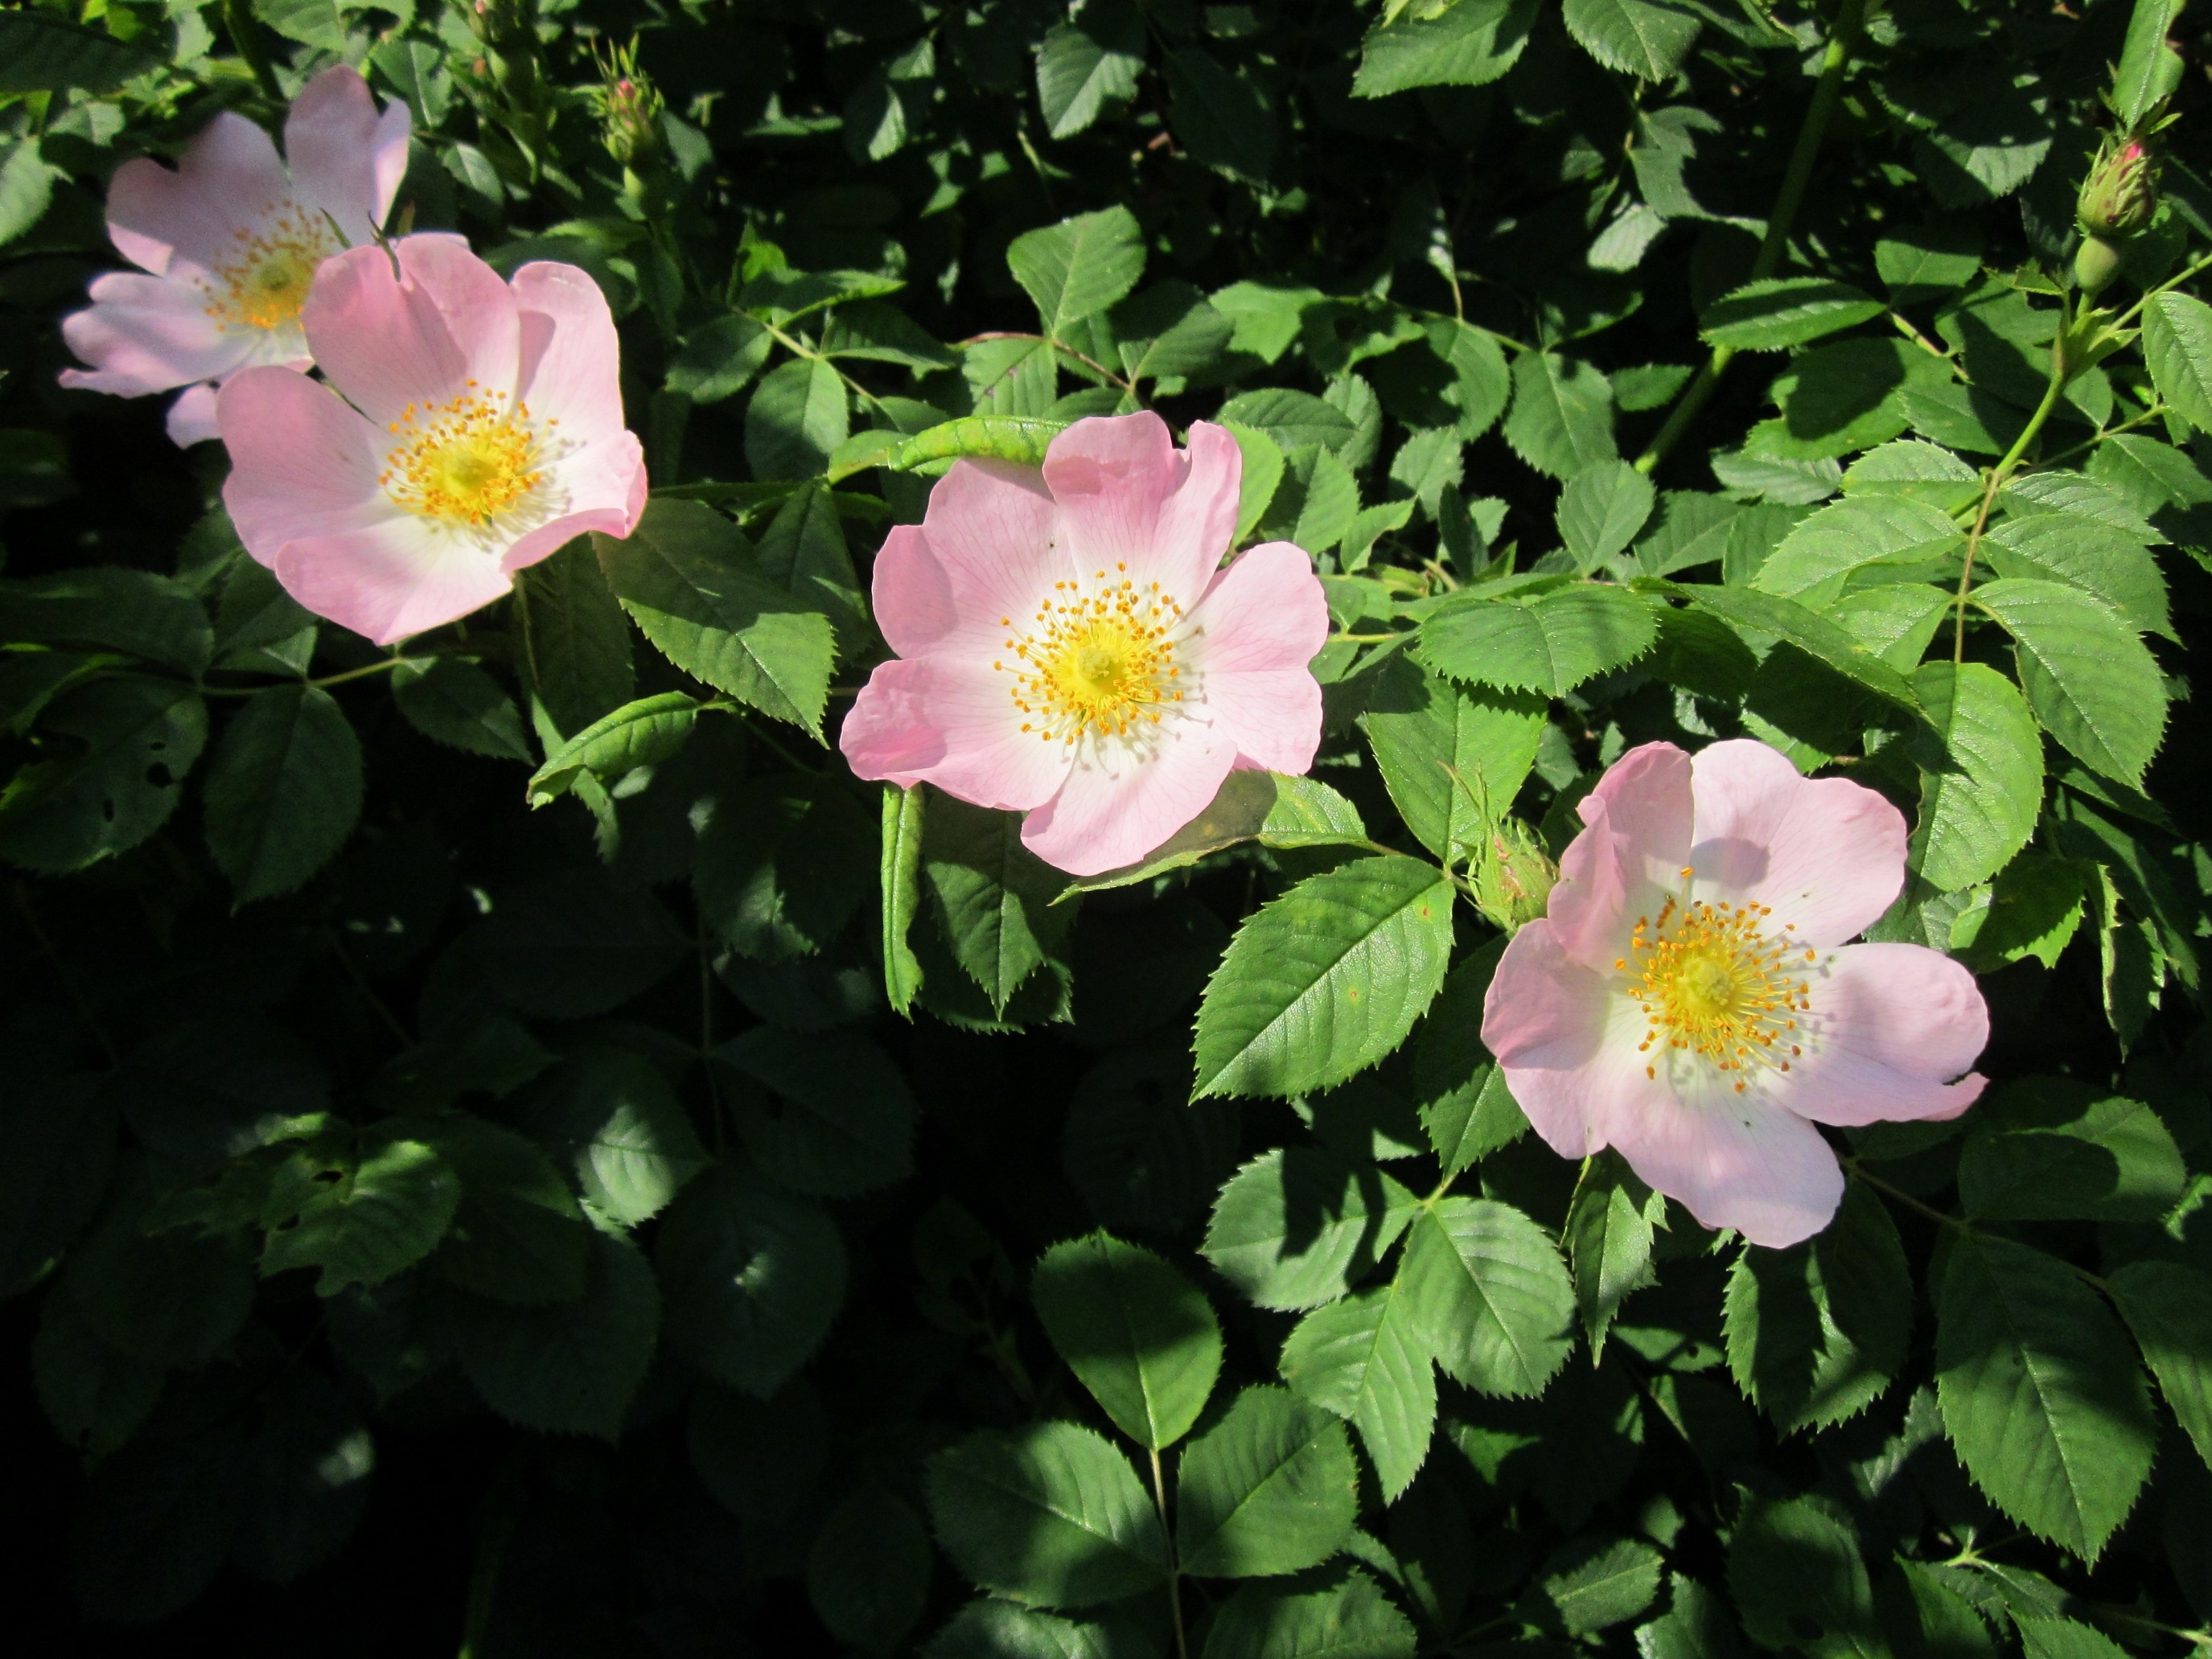
blossom, plant, flower, petal, rose, botany, flora, wildflower, shrub, species, dog rose, rosa canina, flowering plant, garden roses, rose family, land plant, rosa rubiginosa